River Don, Yorkshire

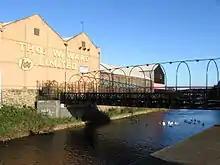
Bailey Bridge

Borough bridge and Corporation Street, which crosses it, were laid out as part of the same development, and named to celebrate the incorporation of Sheffield as a borough. Samual Worth and Samual Furness Holmes were responsible for its design, and the foundation stone carries the date 12 March 1853. The bridge is built of stone, has three segmental arches, and was completed in 1856. It is a grade II listed structure. During the Great Flood, large quantities of debris built up behind it, and then caused the iron bridge below it to be swept away. Corporation Street is now part of the A61, and the bridge forms the west side of the inner relief road roundabout.